Pupia gens

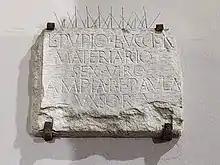
Inscription of Lucius Pupius Buccio, from Sena Gallica, .

The gens Pupia was a plebeian family at ancient Rome. Members of this gens are mentioned as early as 409 BC, when Publius Pupius was one of the first plebeian quaestors, but over the course of centuries they achieved little of significance, and rarely held any of the higher offices of the Roman state.